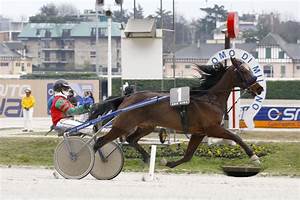
Label: horse